Postage stamps and postal history of Malta

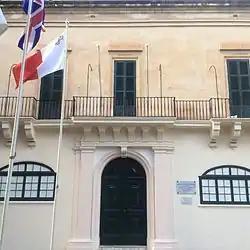
The Casa del Commun Tesoro in Valletta, which housed the first post office in Malta between 1708 and 1849

The earliest known information about mail in Malta is from when the islands were under Hospitaller rule. It is believed that prior to the Order's arrival in Malta in 1530, correspondence between Malta and Sicily was carried on private vessels such as speronaras for a fee. The earliest known letter from Malta is dated 14 June 1532; Grand Master Philippe Villiers de L'Isle-Adam sent it to , the Bishop of Auxerre, who was also the French ambassador in Rome.